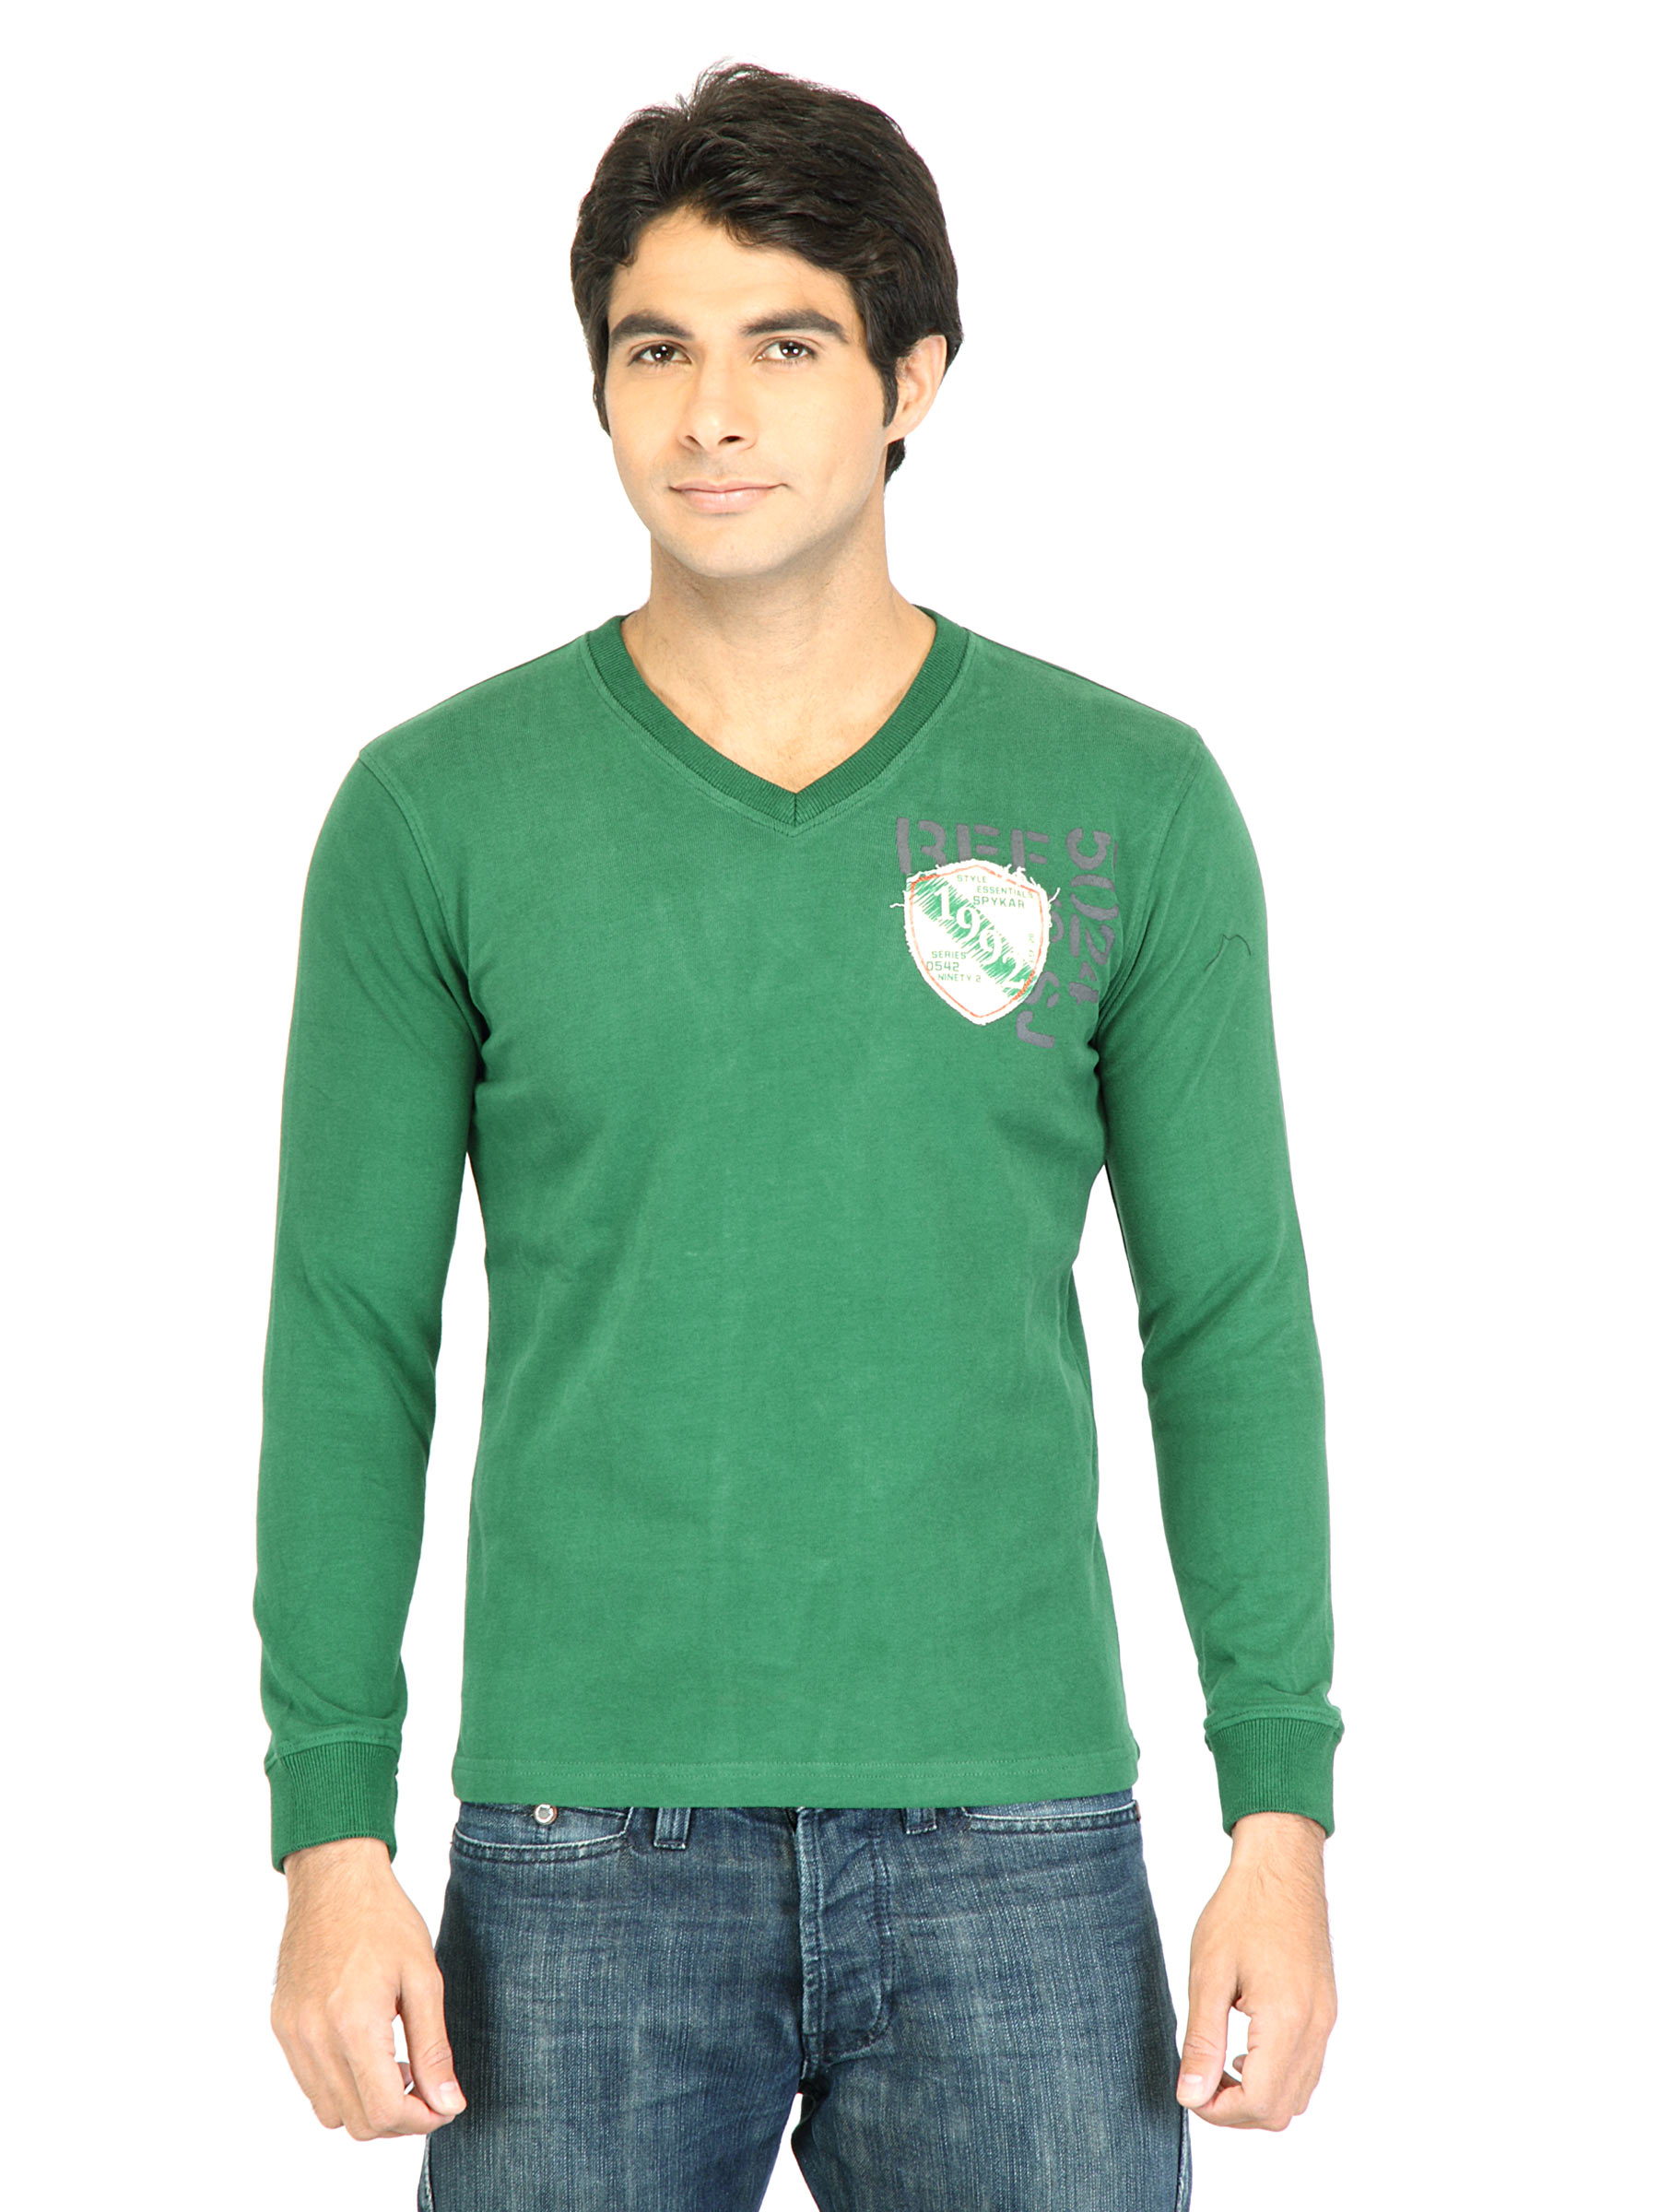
Spykar Men Solid Green Tshirt
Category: Apparel / Topwear / Tshirts
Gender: Men
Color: Green
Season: Fall 2011
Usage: Casual